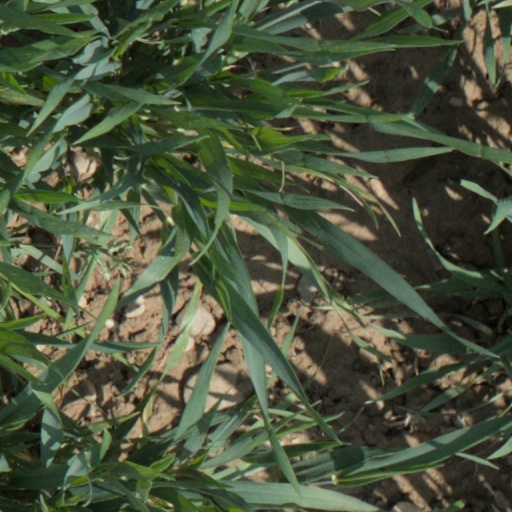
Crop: wheat